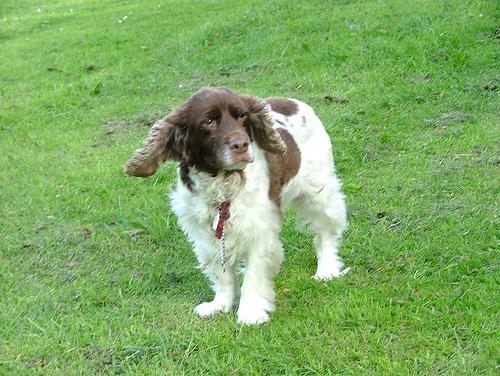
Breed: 276-n000112-English_springer